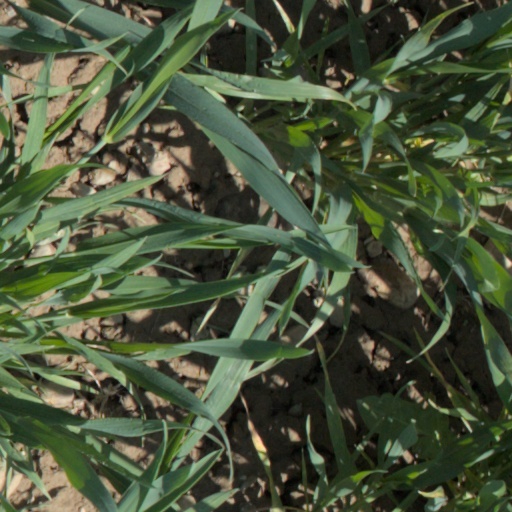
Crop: wheat